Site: brandenburg
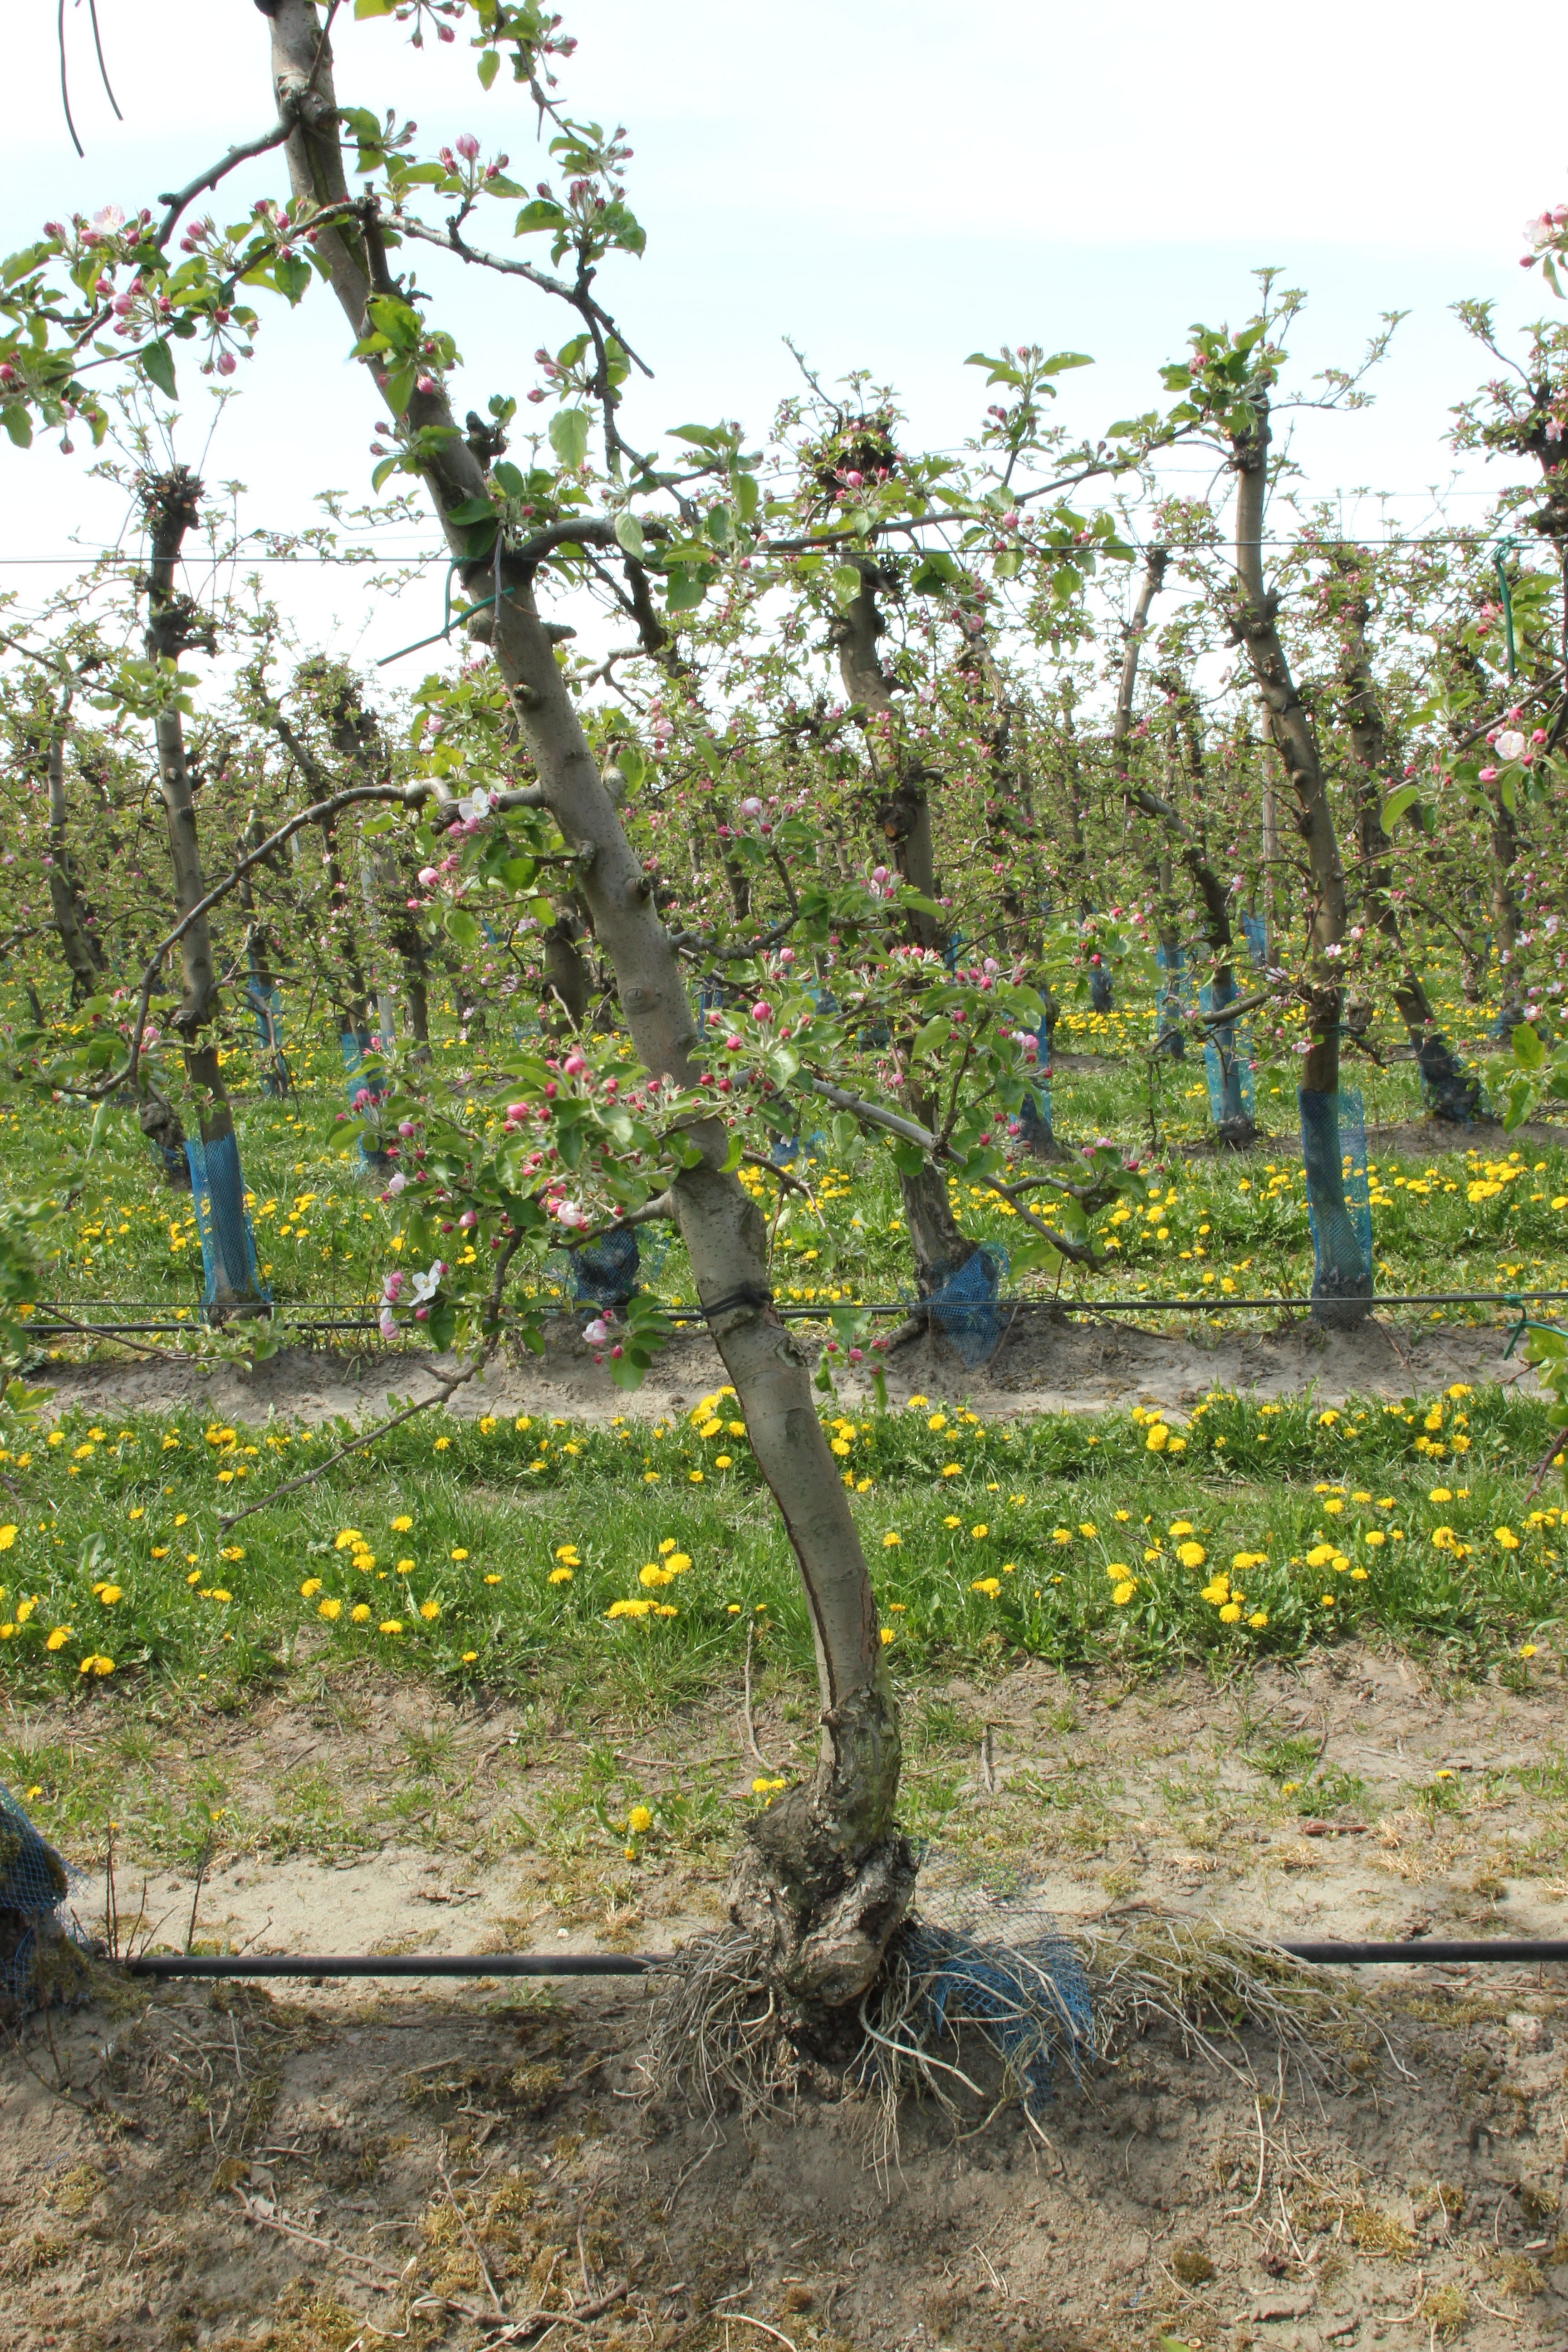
Growth stage (BBCH 57): Inflorescence emergence